Records of prime ministers of Hungary

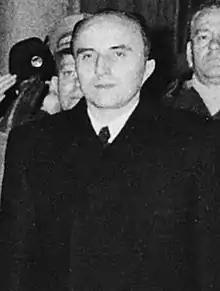
András Hegedüs, the youngest prime minister

The youngest prime minister to be appointed was András Hegedüs on 18 April 1955 at the age of 32 years, 5 months and 18 days. The second youngest was Viktor Orbán on 8 July 1998 at the age of 35 years, 1 month and 7 days.